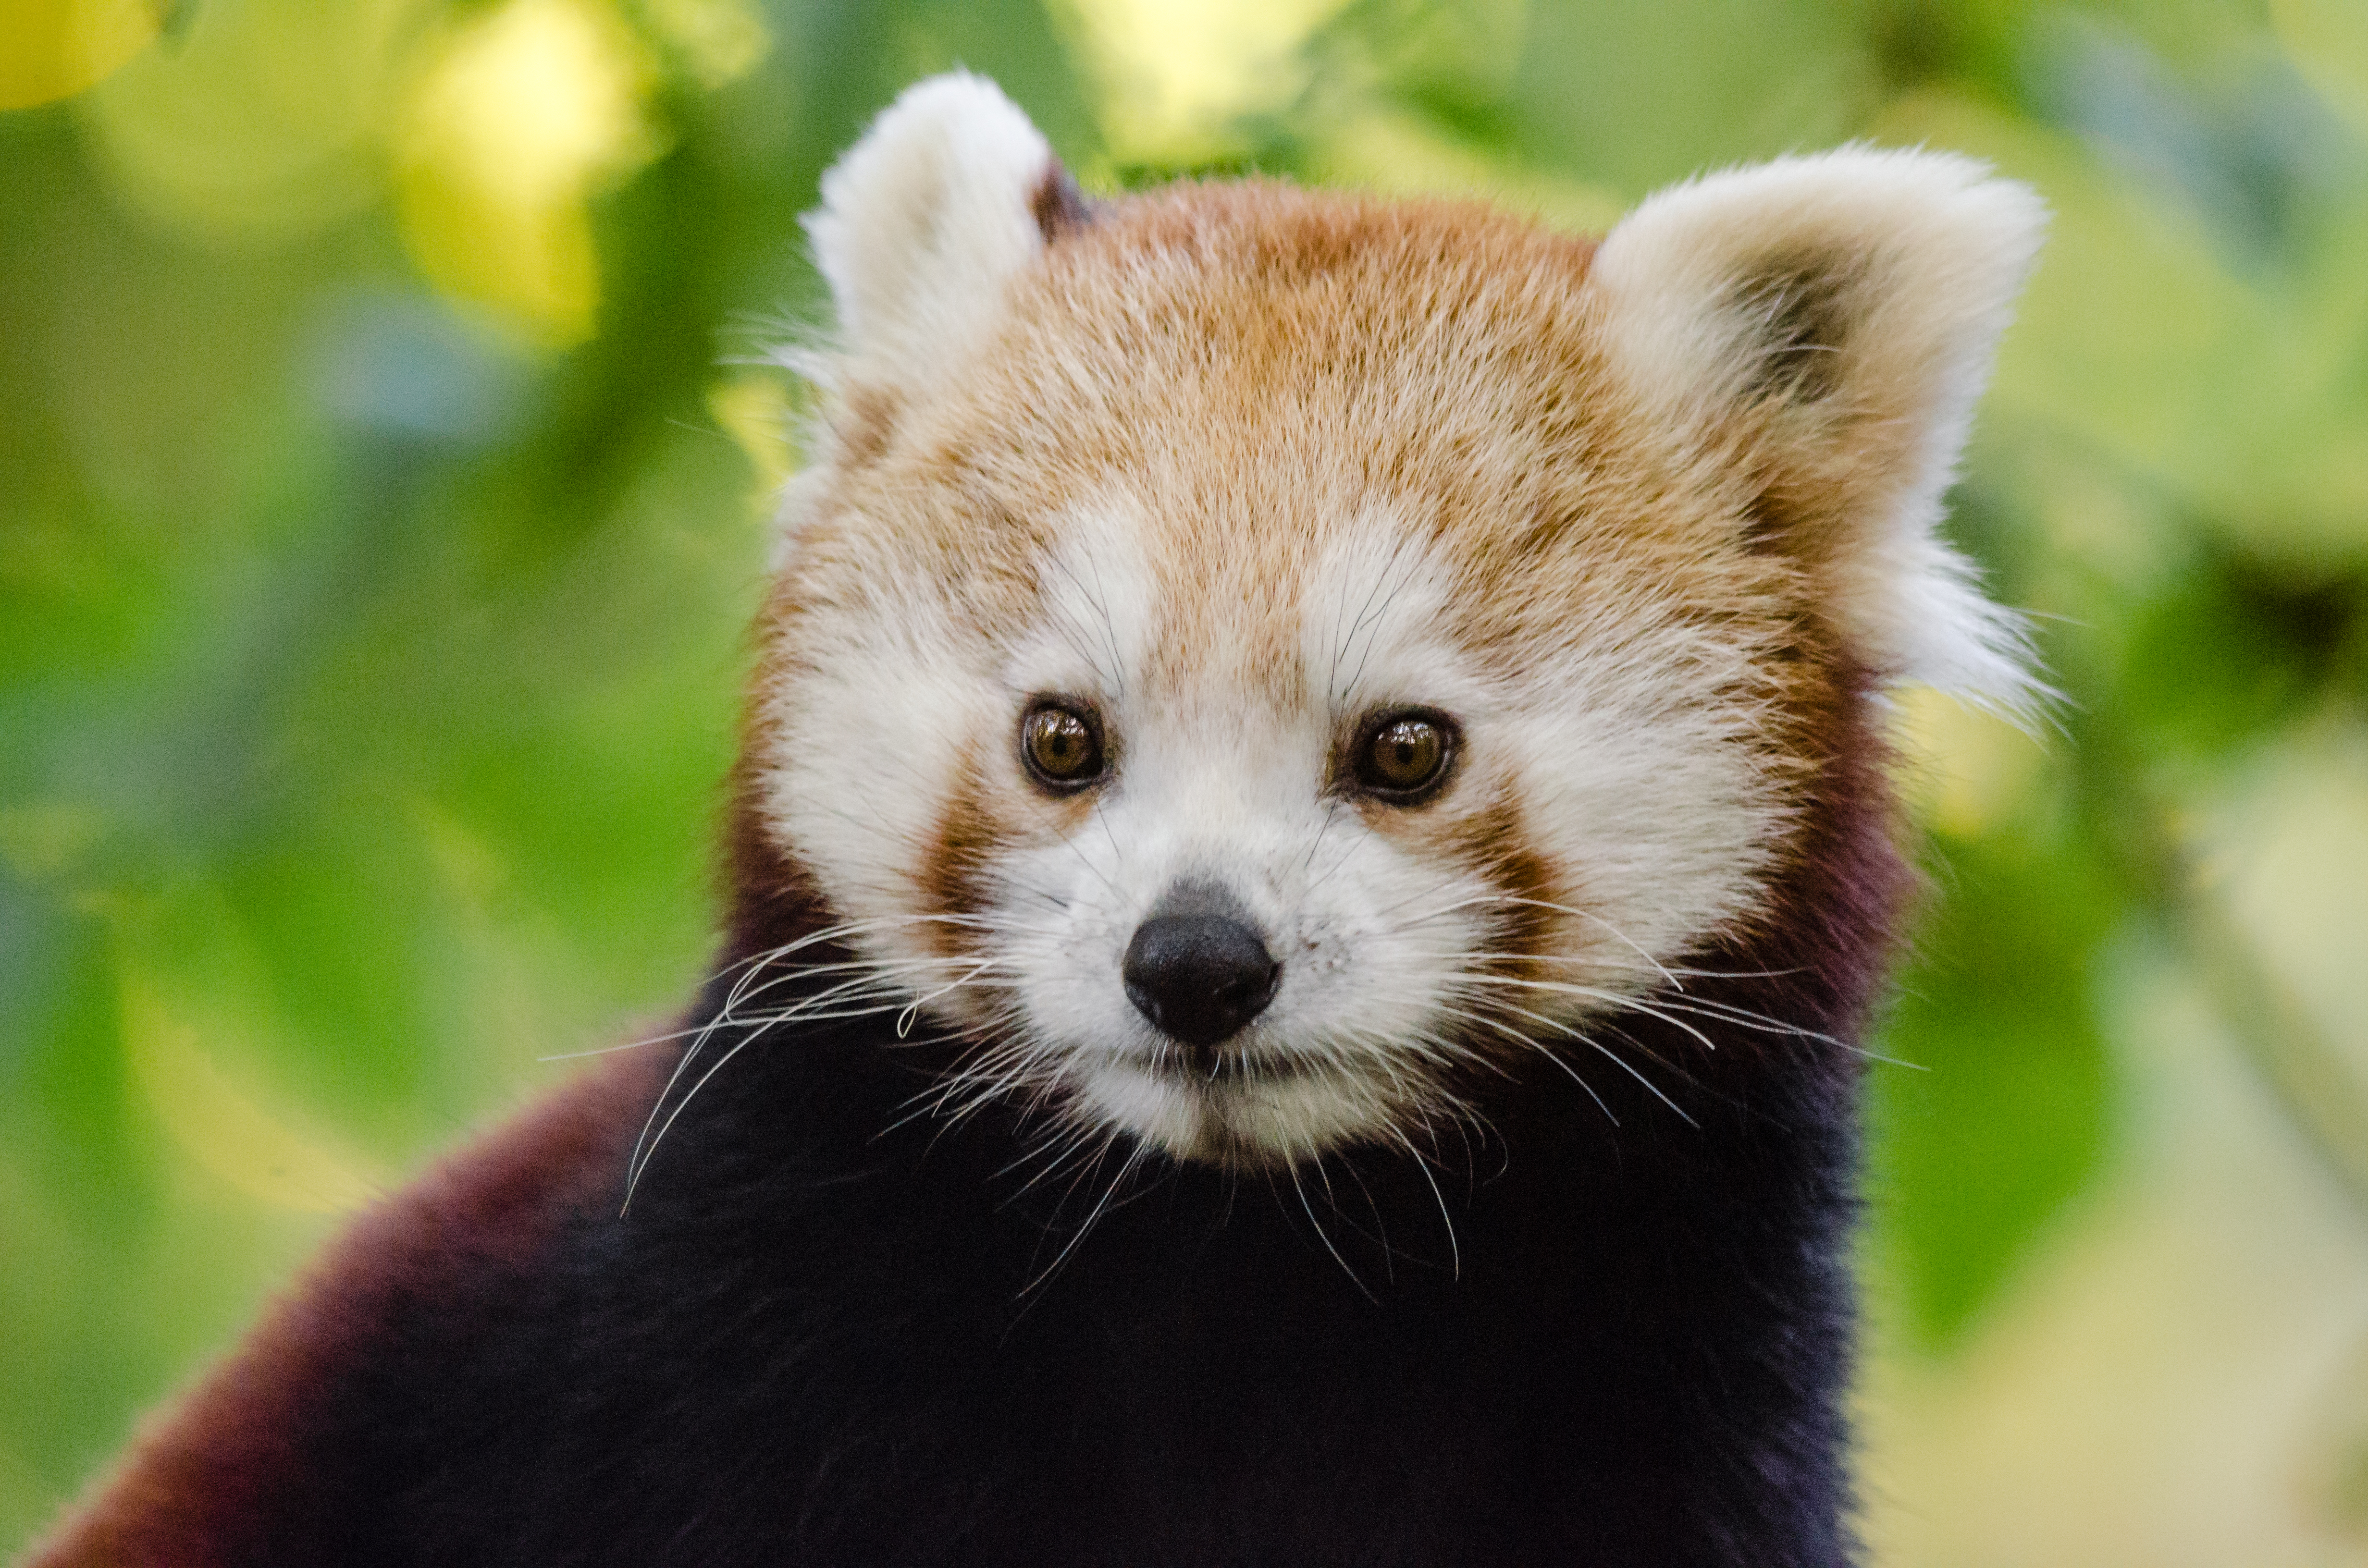
tree, nature, bokeh, vintage, sweet, rain, wet, animal, cute, female, wildlife, zoo, fur, orange, young, green, high, red, mammal, nikon, fauna, red panda, panda, 2015, face, nose, whiskers, tail, animals, ears, endangered, vertebrate, germany, deutschland, natur, tier, iso, fell, regen, gesicht, baum, adorable, bamboo, d7000, roter, kleiner, niedlich, sues, suess, species, bedrohte, tierart, tierpark, weiblich, jungtier, jung, ohren, schwanz, nase, bedroht, ailurus, fulgens, mozilla, firefox, moist, feucht, gr n, s s, carnivoran, polecat